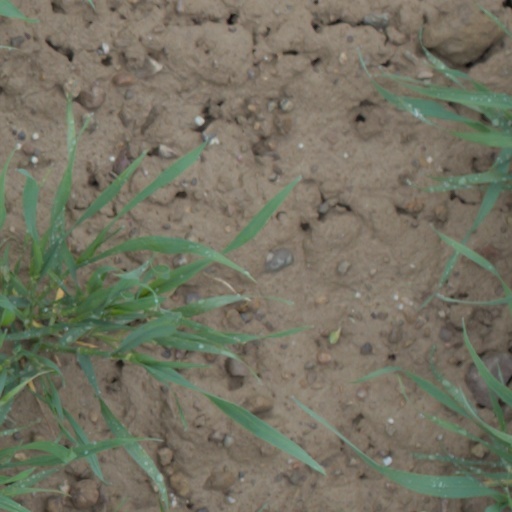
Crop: wheat